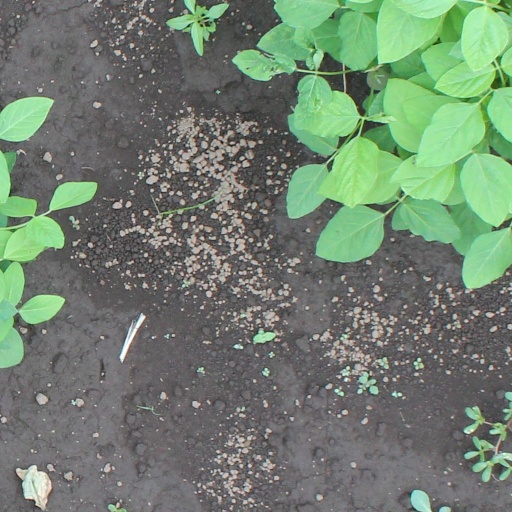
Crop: soybean